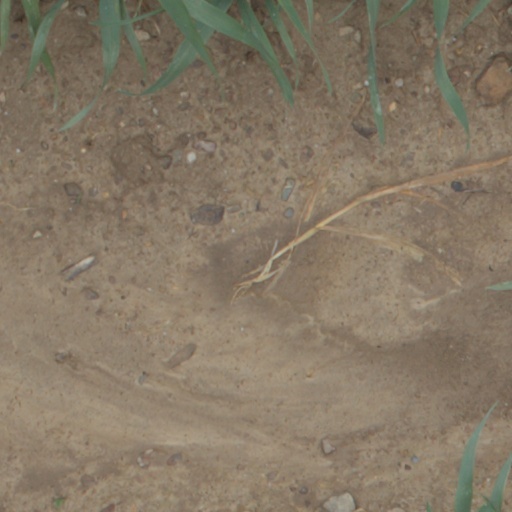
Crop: wheat